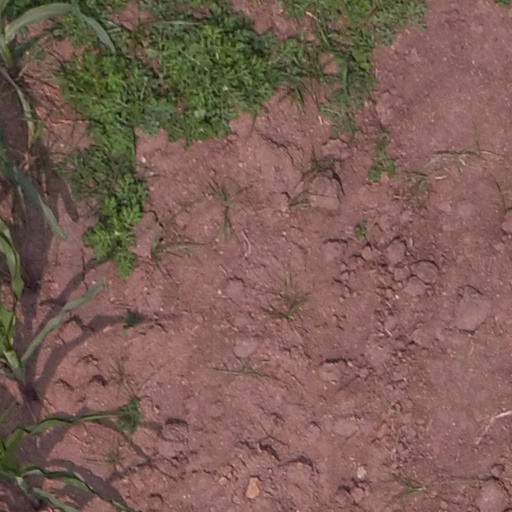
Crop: maize; corn